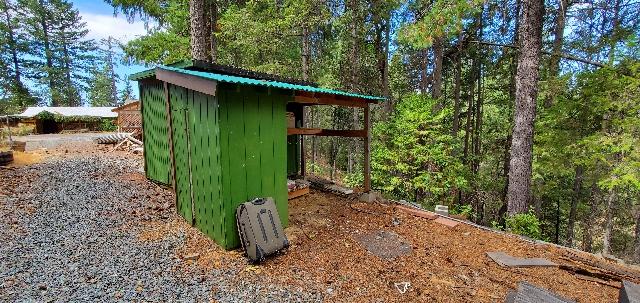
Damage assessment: no_damage